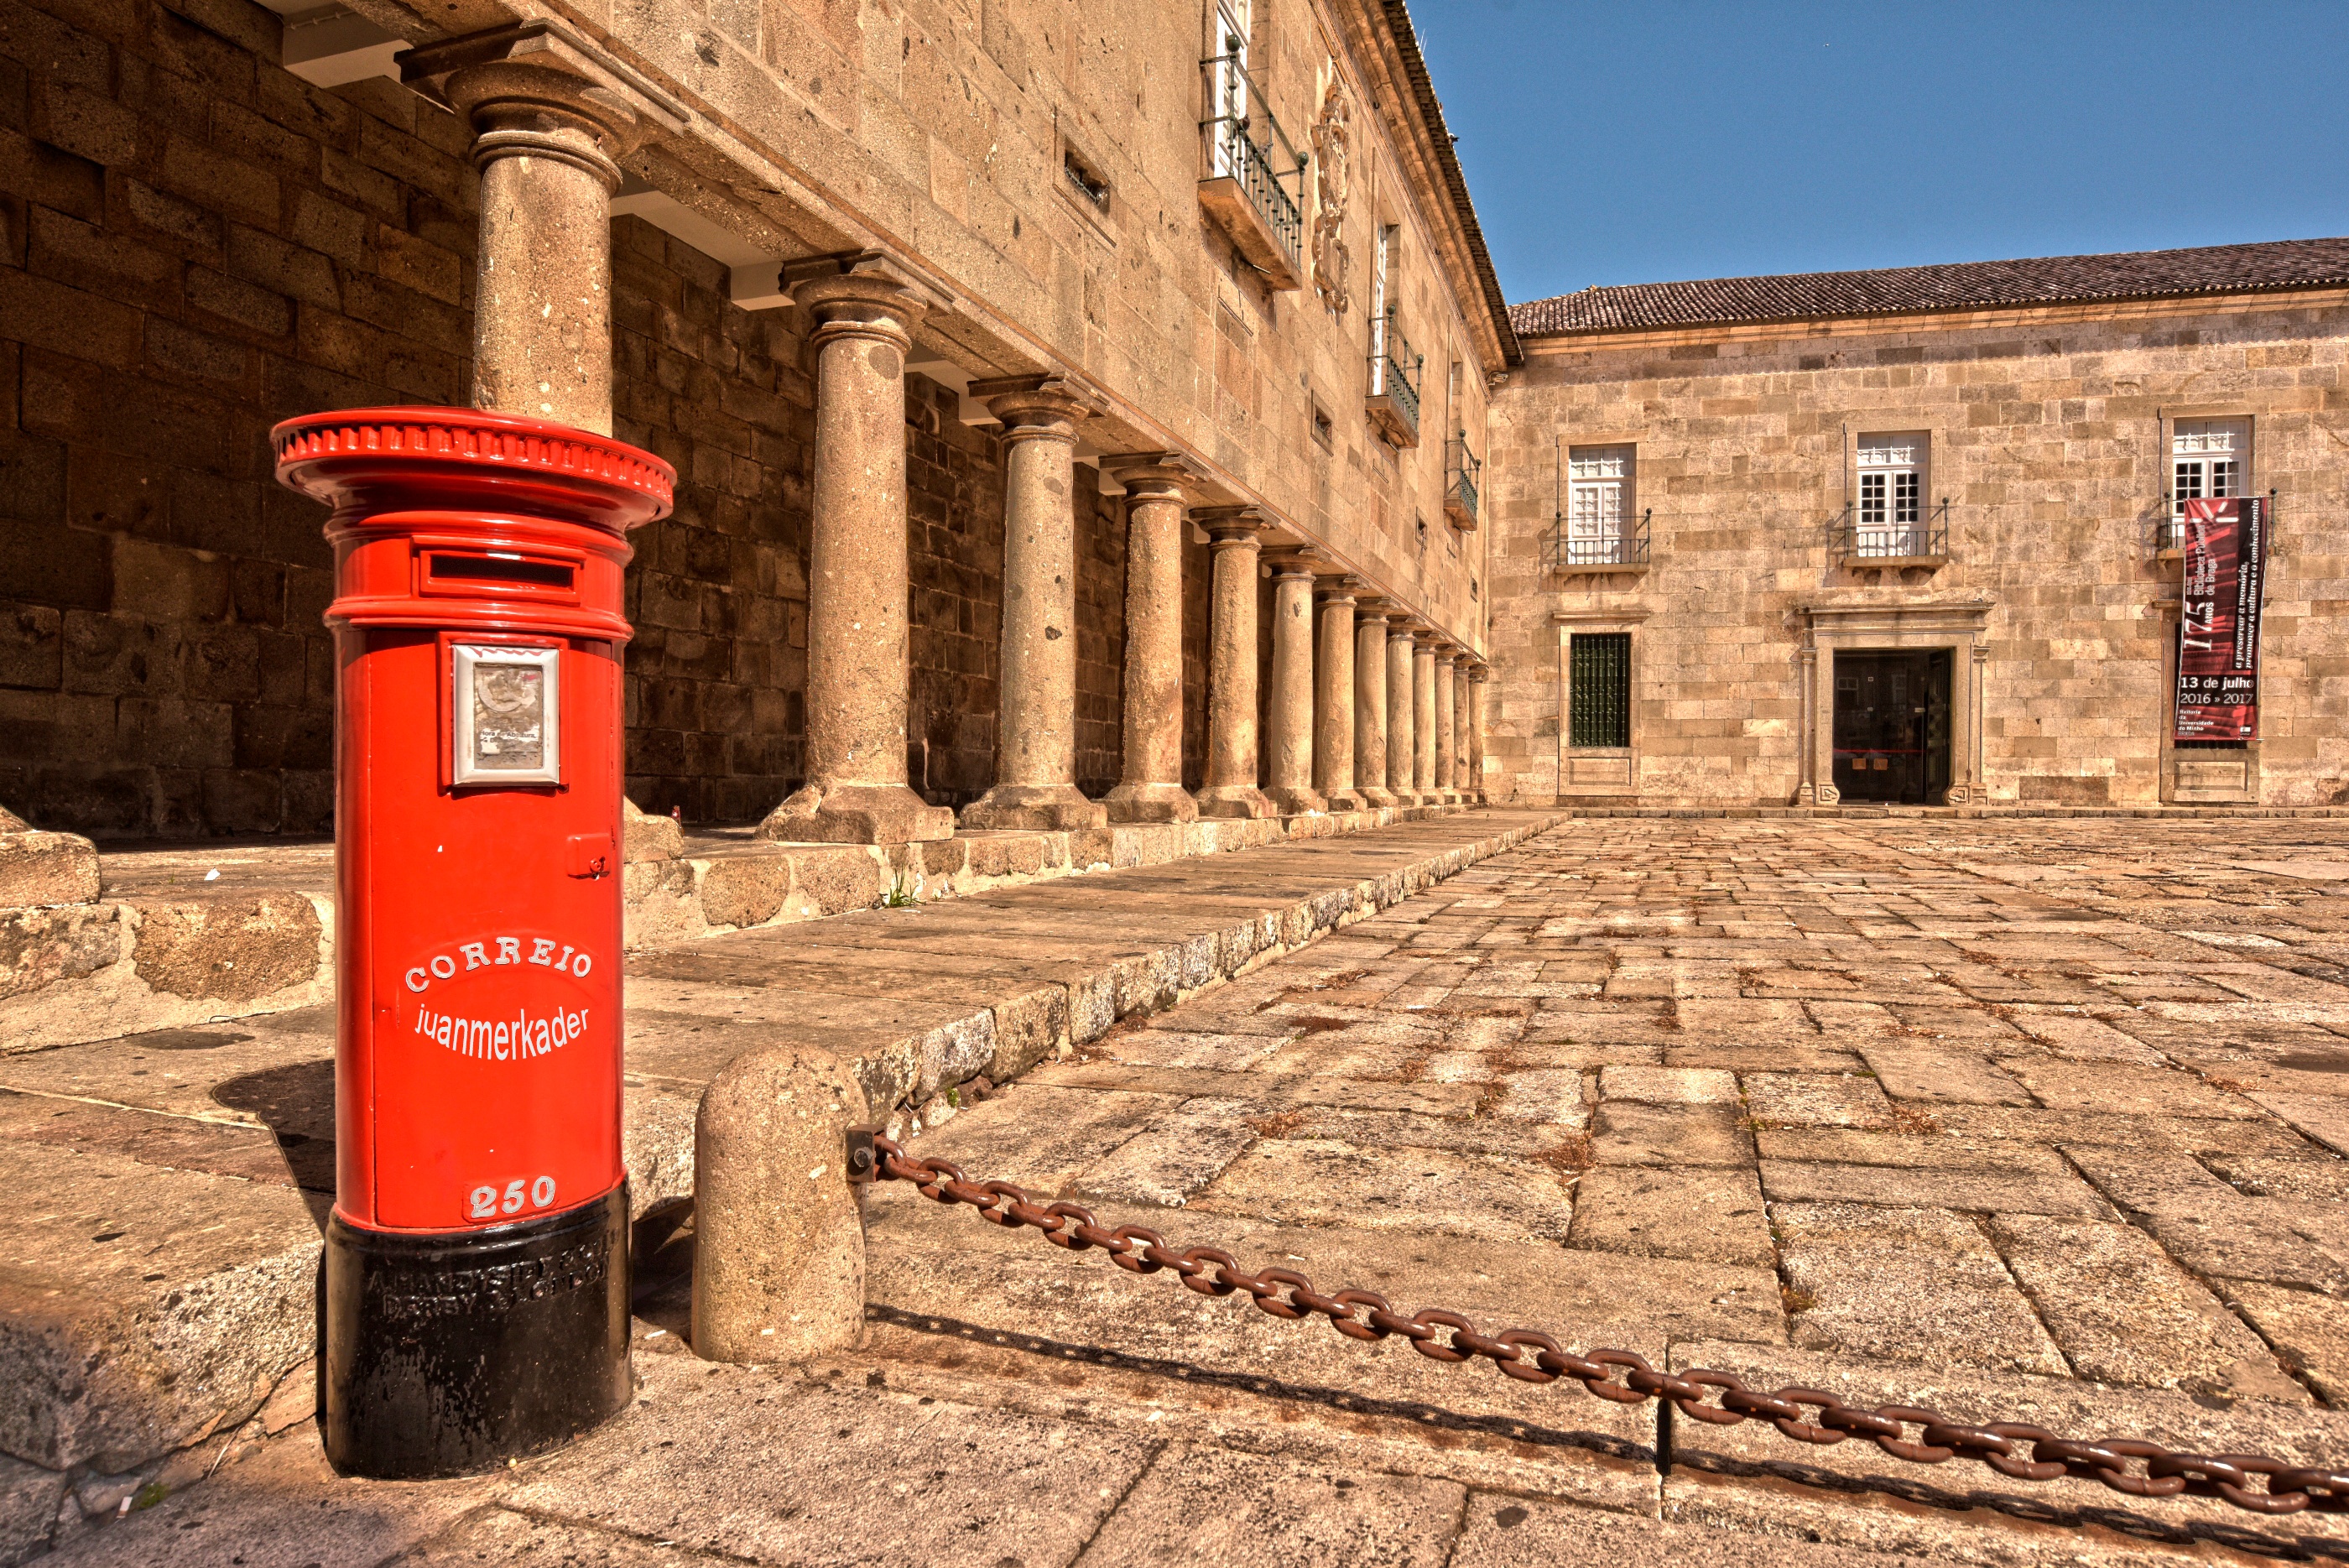
structure, wall, column, brick, temple, history, ancient history